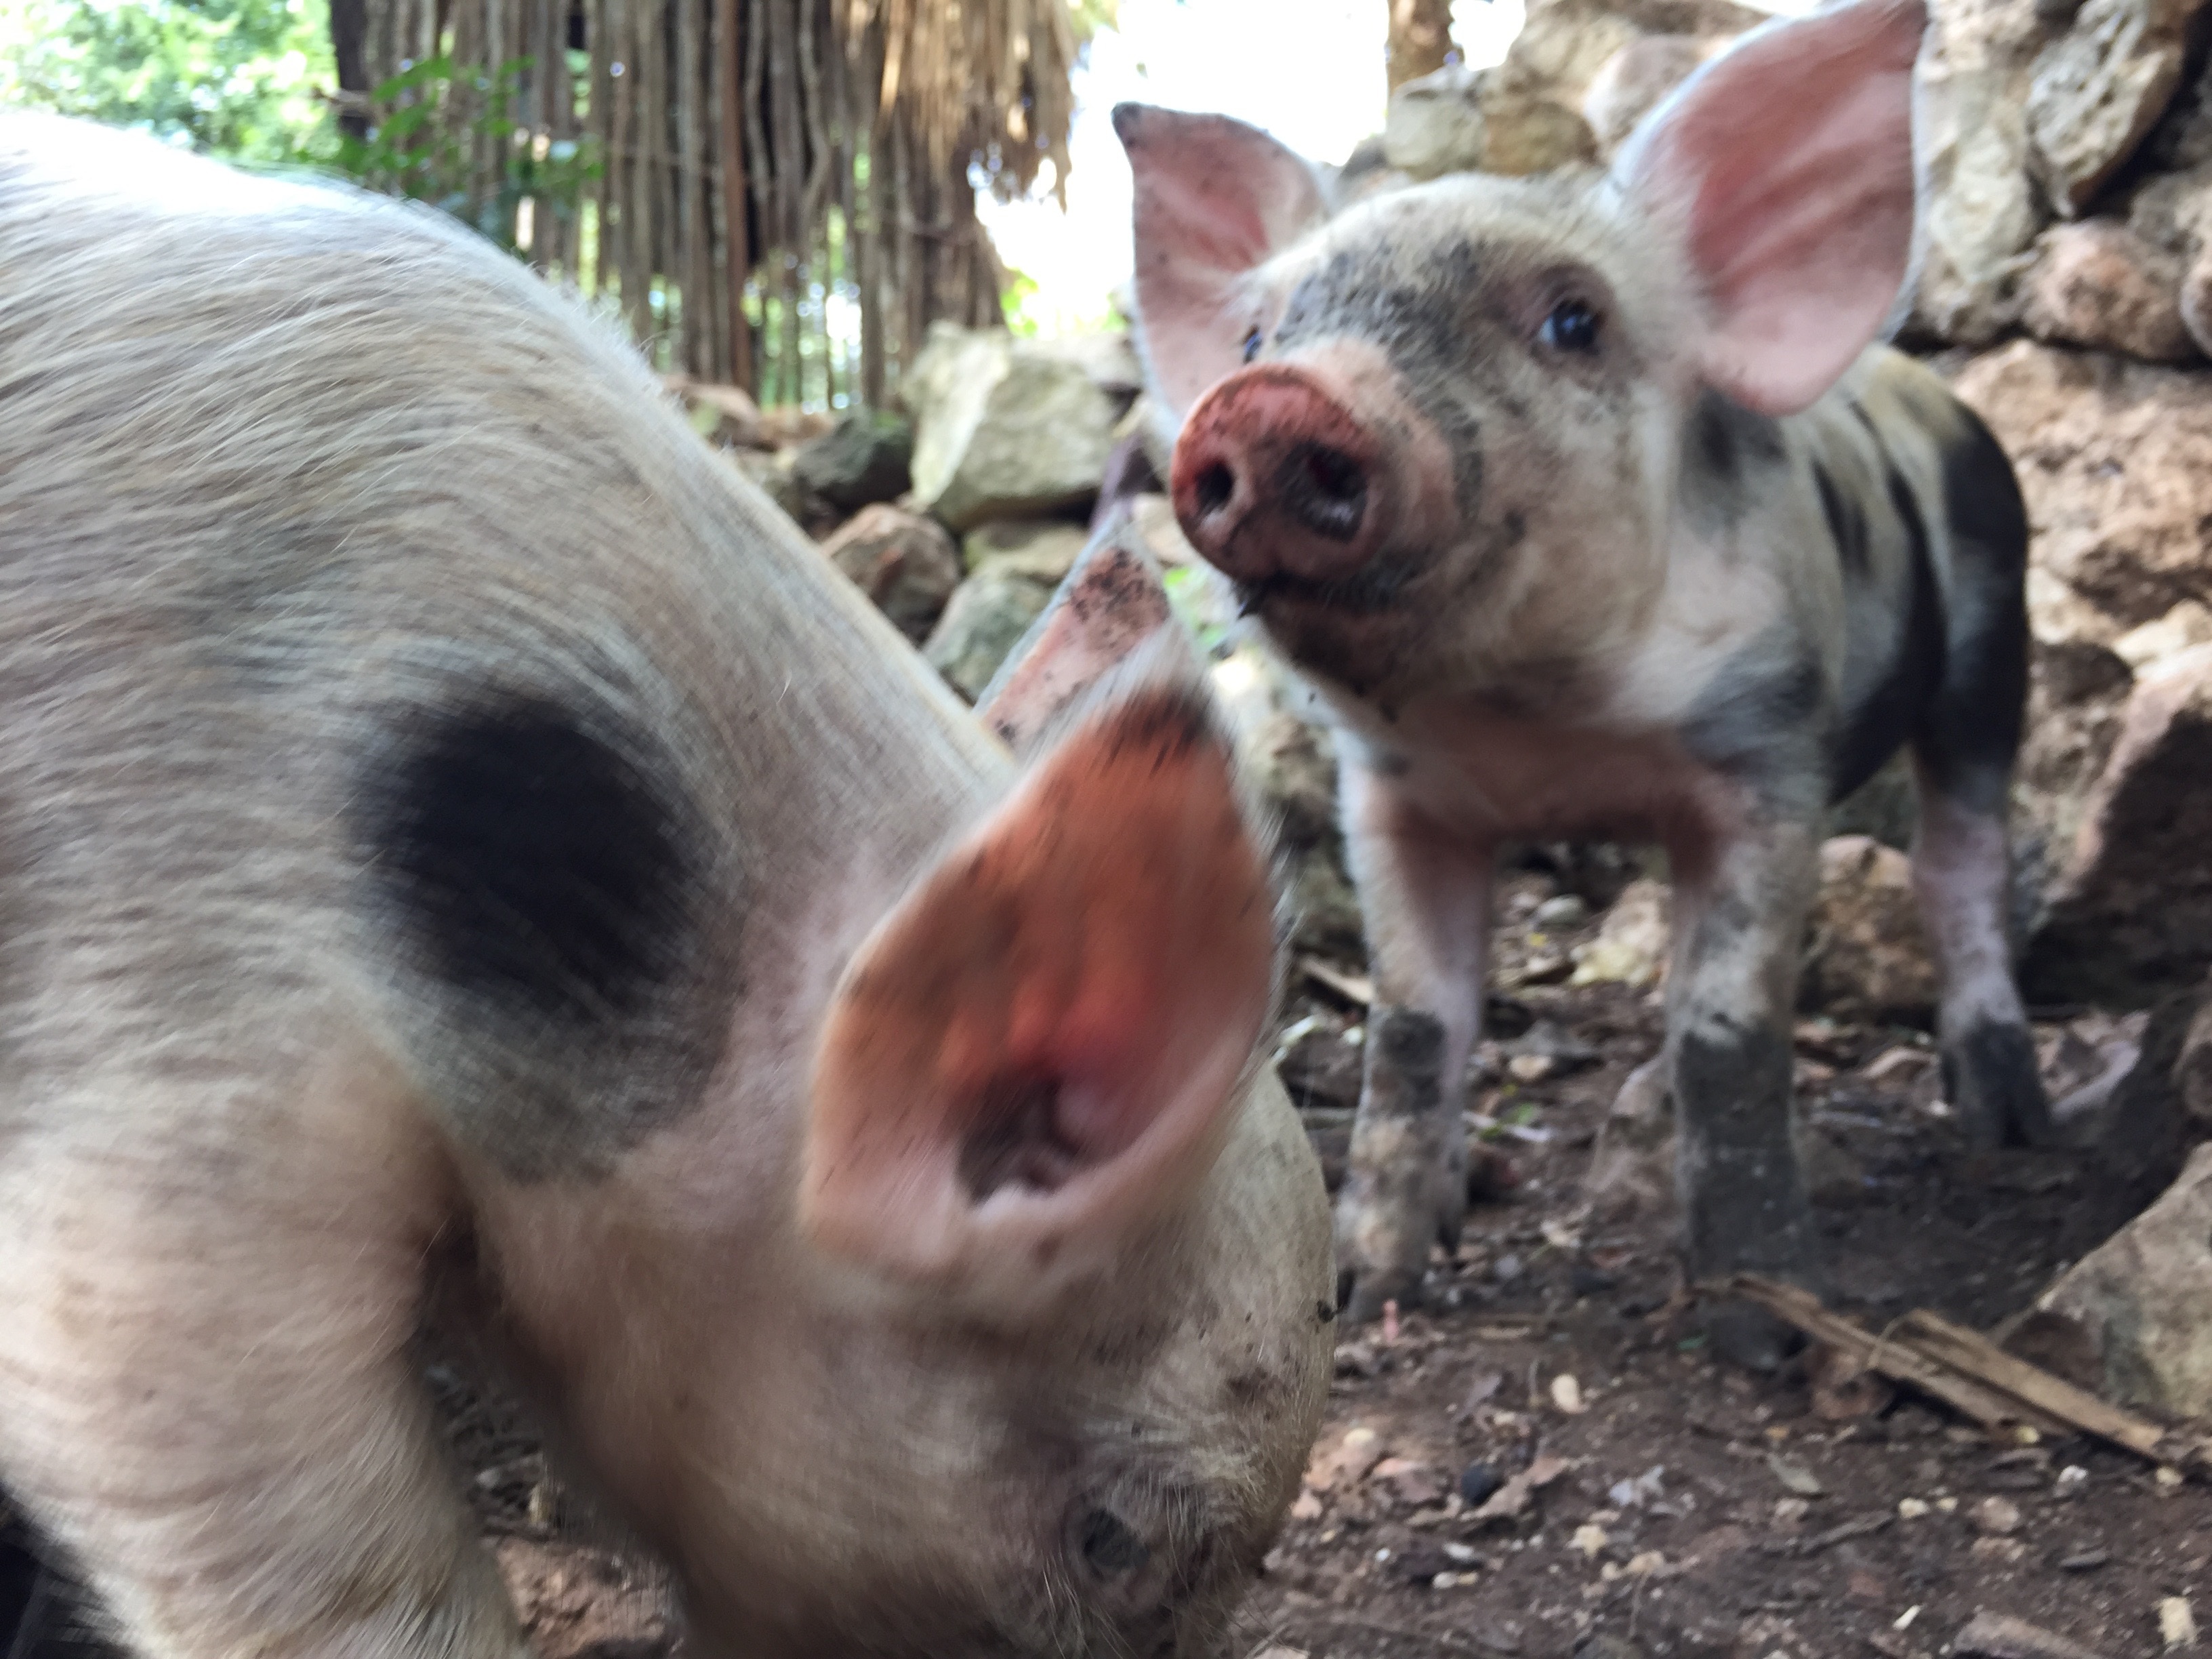
mammal, fauna, vertebrate, pig, domestic pig, pig like mammal